Cambronne station

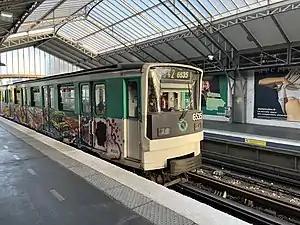
MP 73 at Cambronne

Cambronne is an elevated station on Line 6 of the Paris Métro. Located in the 15th arrondissement, it is named after the nearby Place Cambronne and Rue Cambronne, which were in turn named after Viscount Pierre Cambronne (1770–1842), a general at the Battle of Waterloo. The station is at the location of the former "Barrière de l'École-Militaire", a gate built for the collection of taxes as part of the Wall of the Farmers-General; the gate was built between 1784 and 1788 before it was demolished prior to 1859 amid Haussmann's renovation of Paris.